Lexus GS (S190)

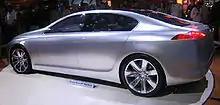
The Lexus LF-S concept at the 2005 Los Angeles Auto show.

In October 2003, Lexus premiered the LF-S (Lexus Future Sedan), a concept car which presaged the design characteristics of the upcoming GS. The design features on the LF-S concept included a slingshot cabin, sleek profile, and fastback rear deck lid, which were translated to the production GS, while the windshield cleansing system, glass roof, and side cameras were not.